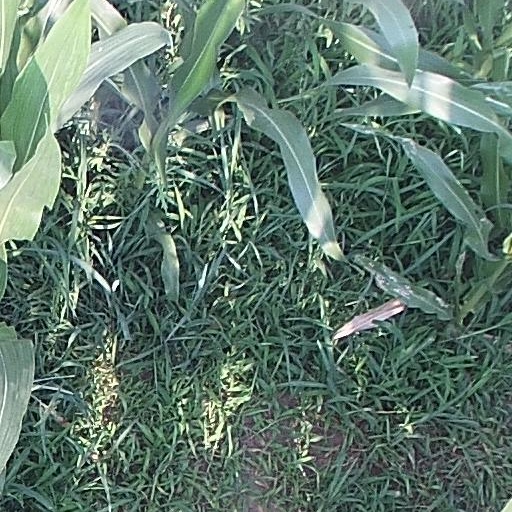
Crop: maize; corn